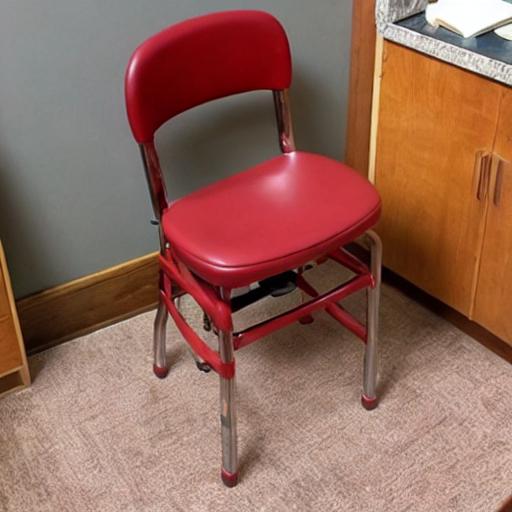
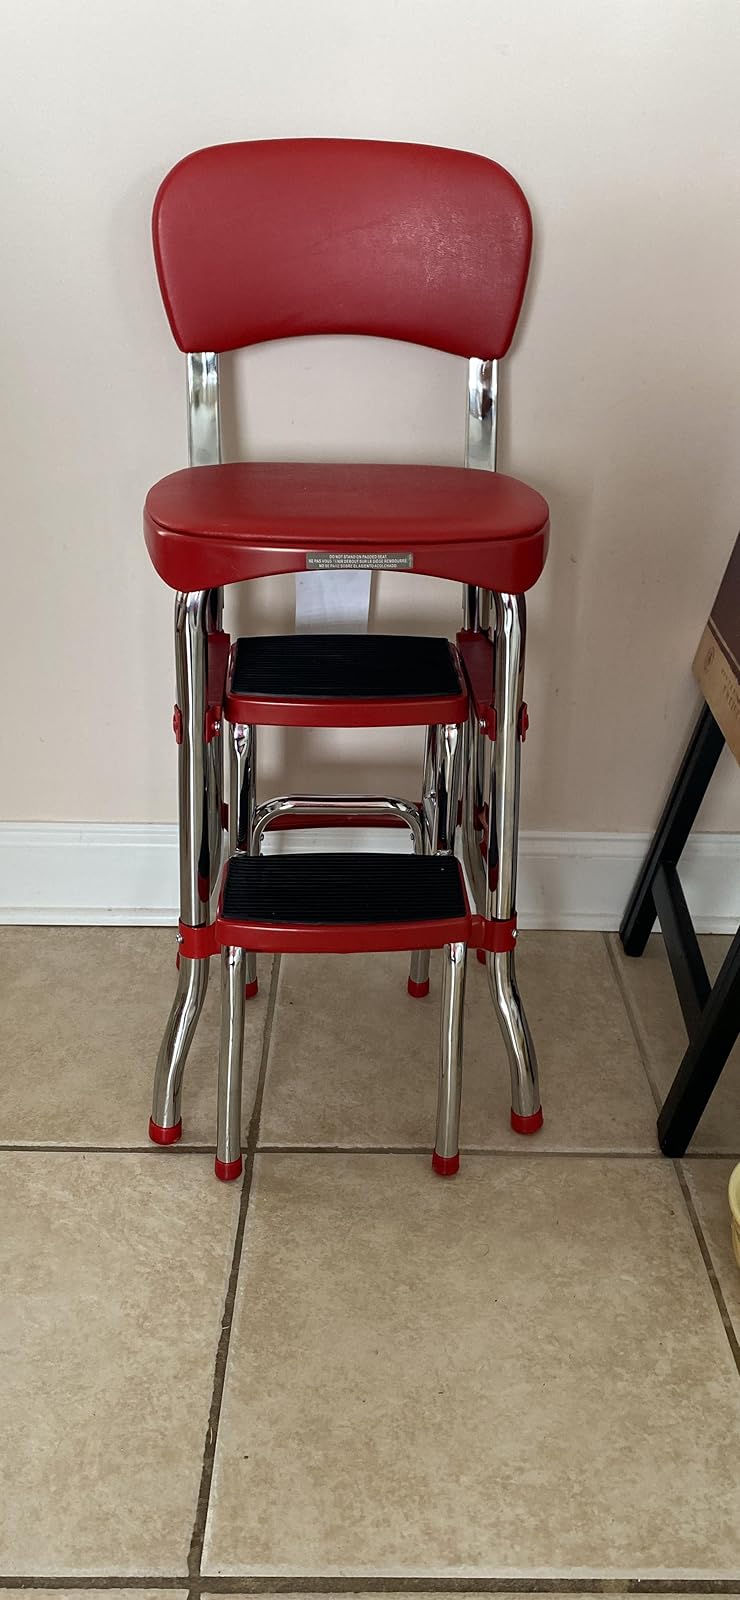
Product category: items_chair
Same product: no